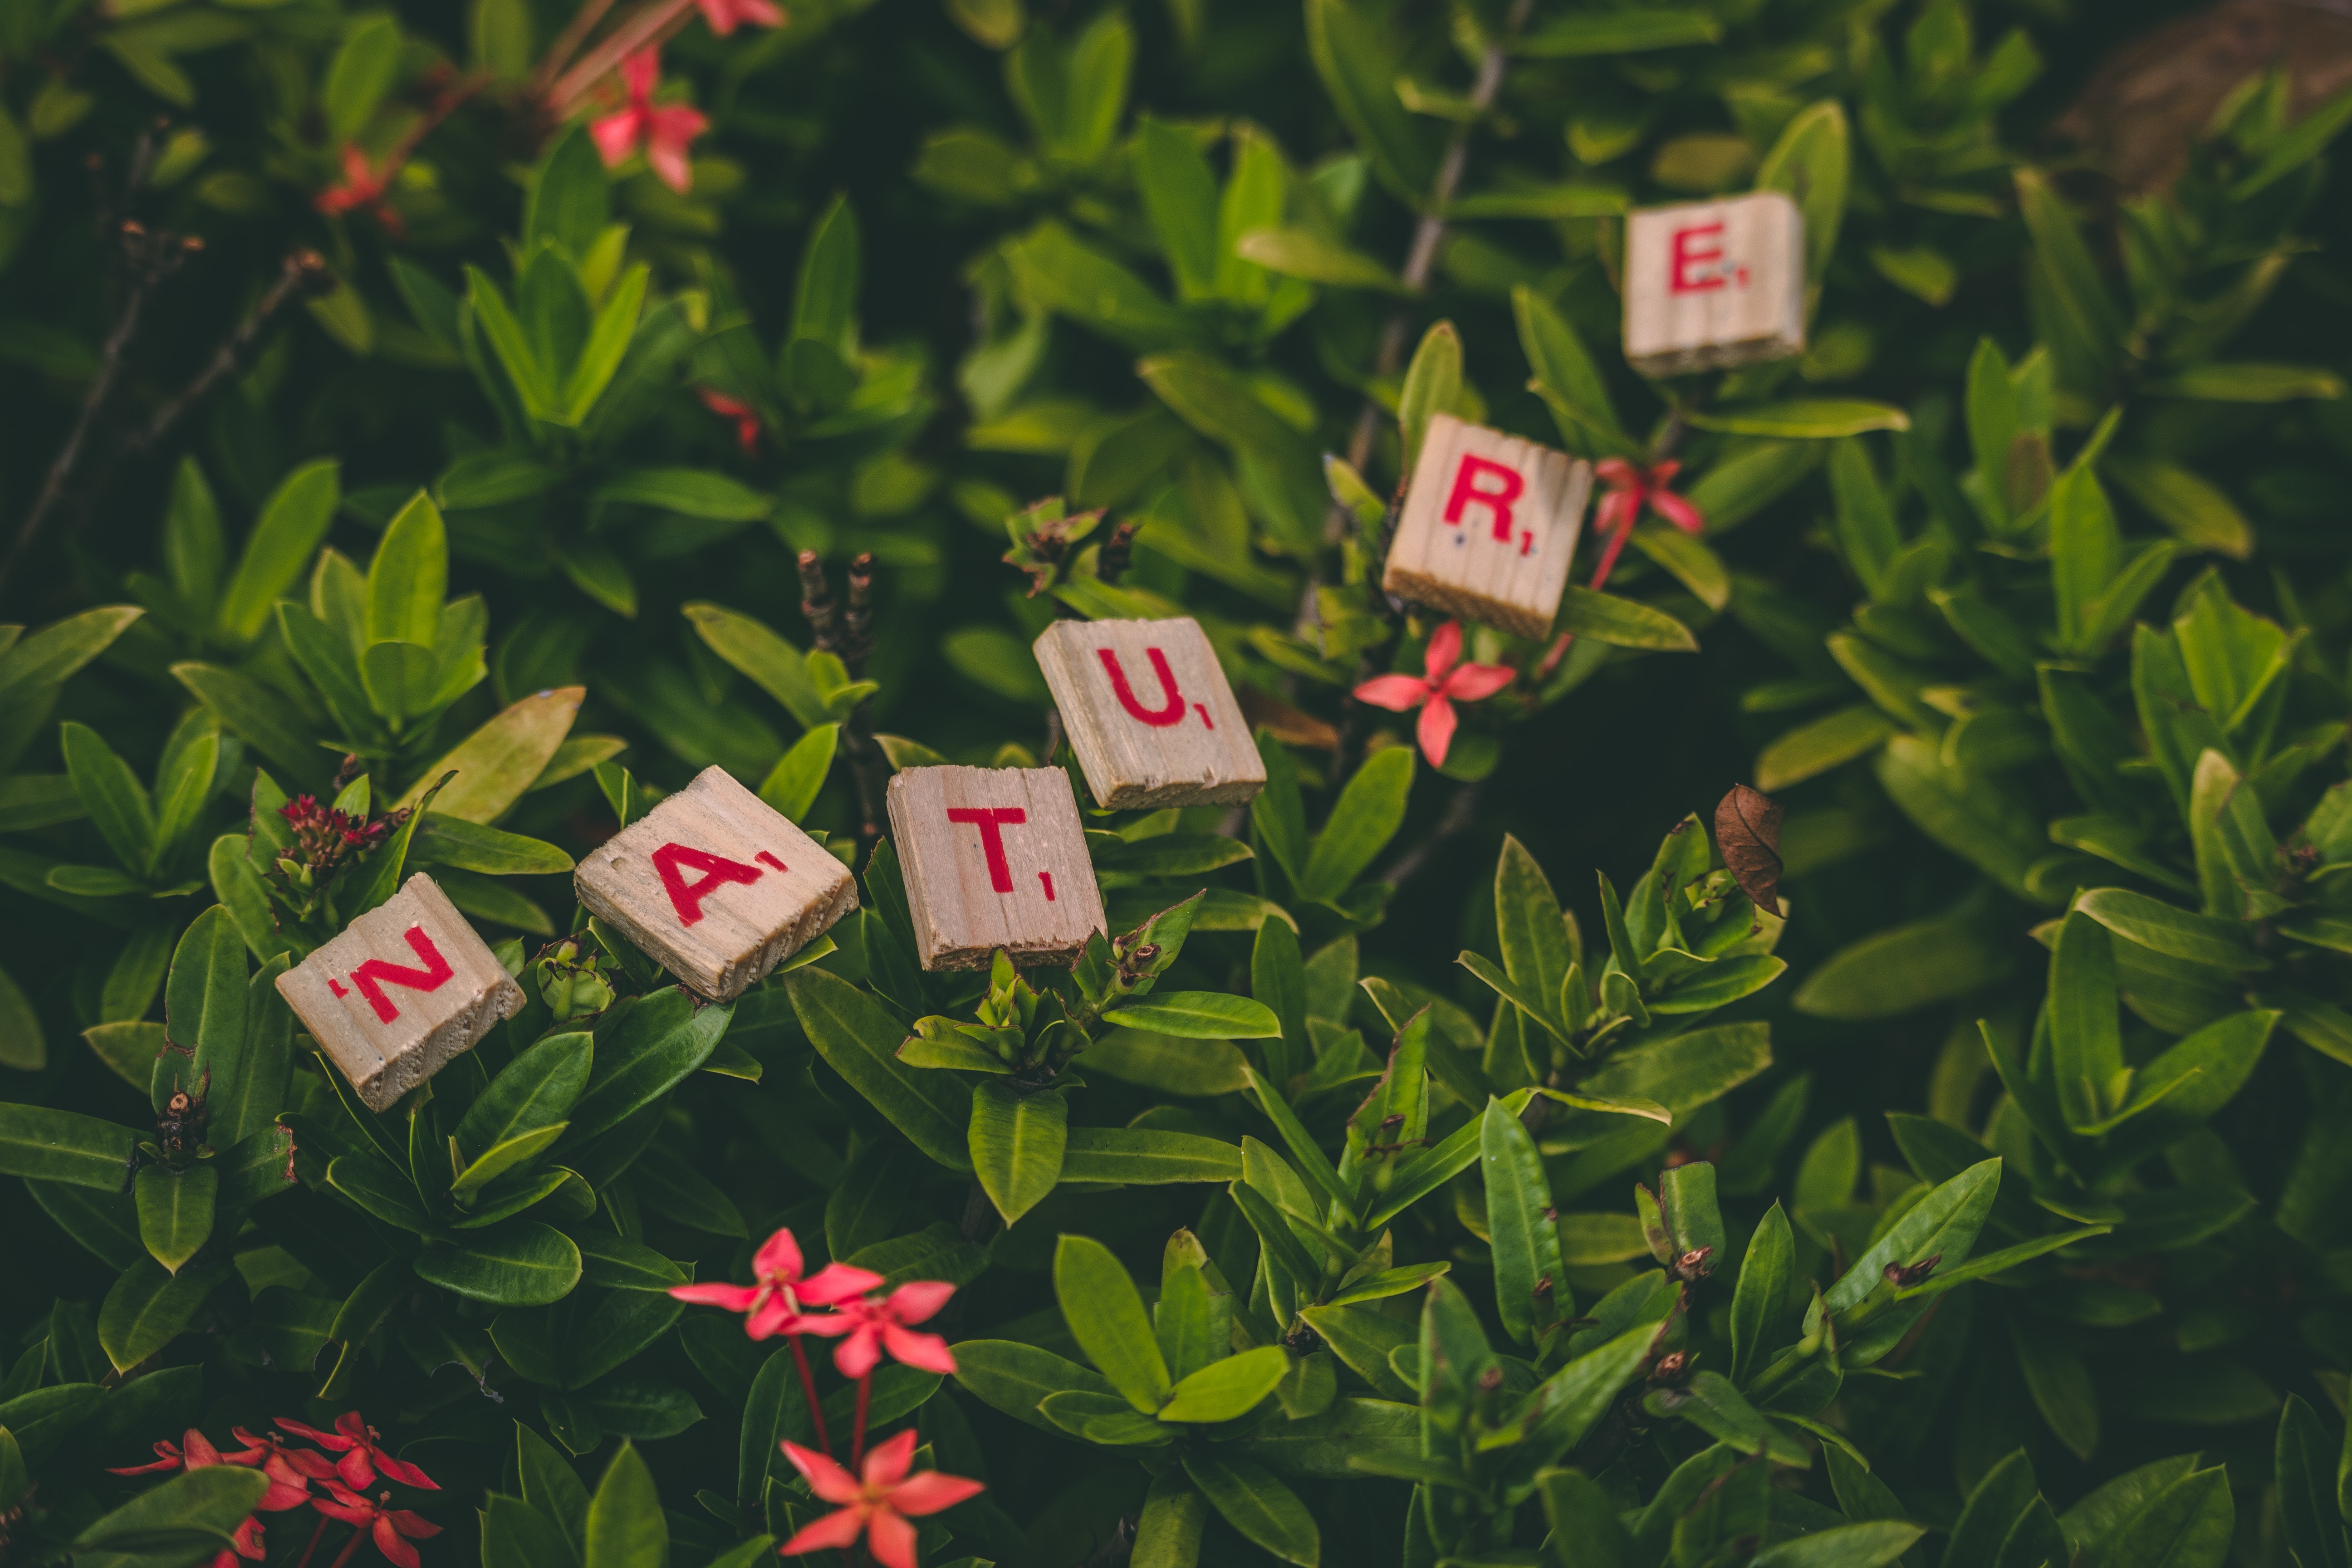
green, flower, plant, botany, leaf, groundcover, carmine, petal, wildflower, games